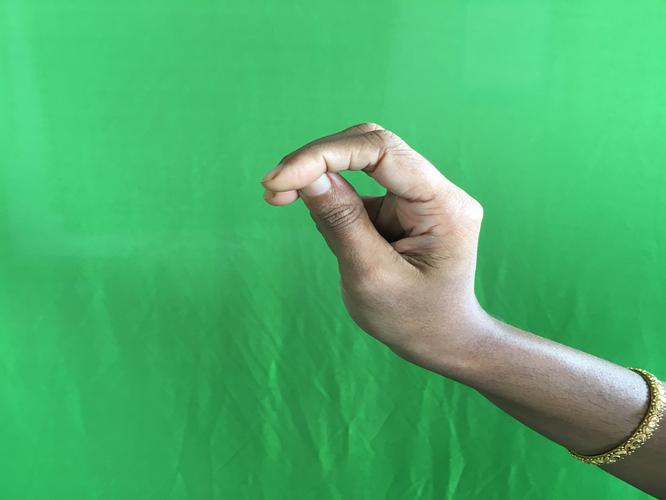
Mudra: Katakamukha_2
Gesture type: single_hand